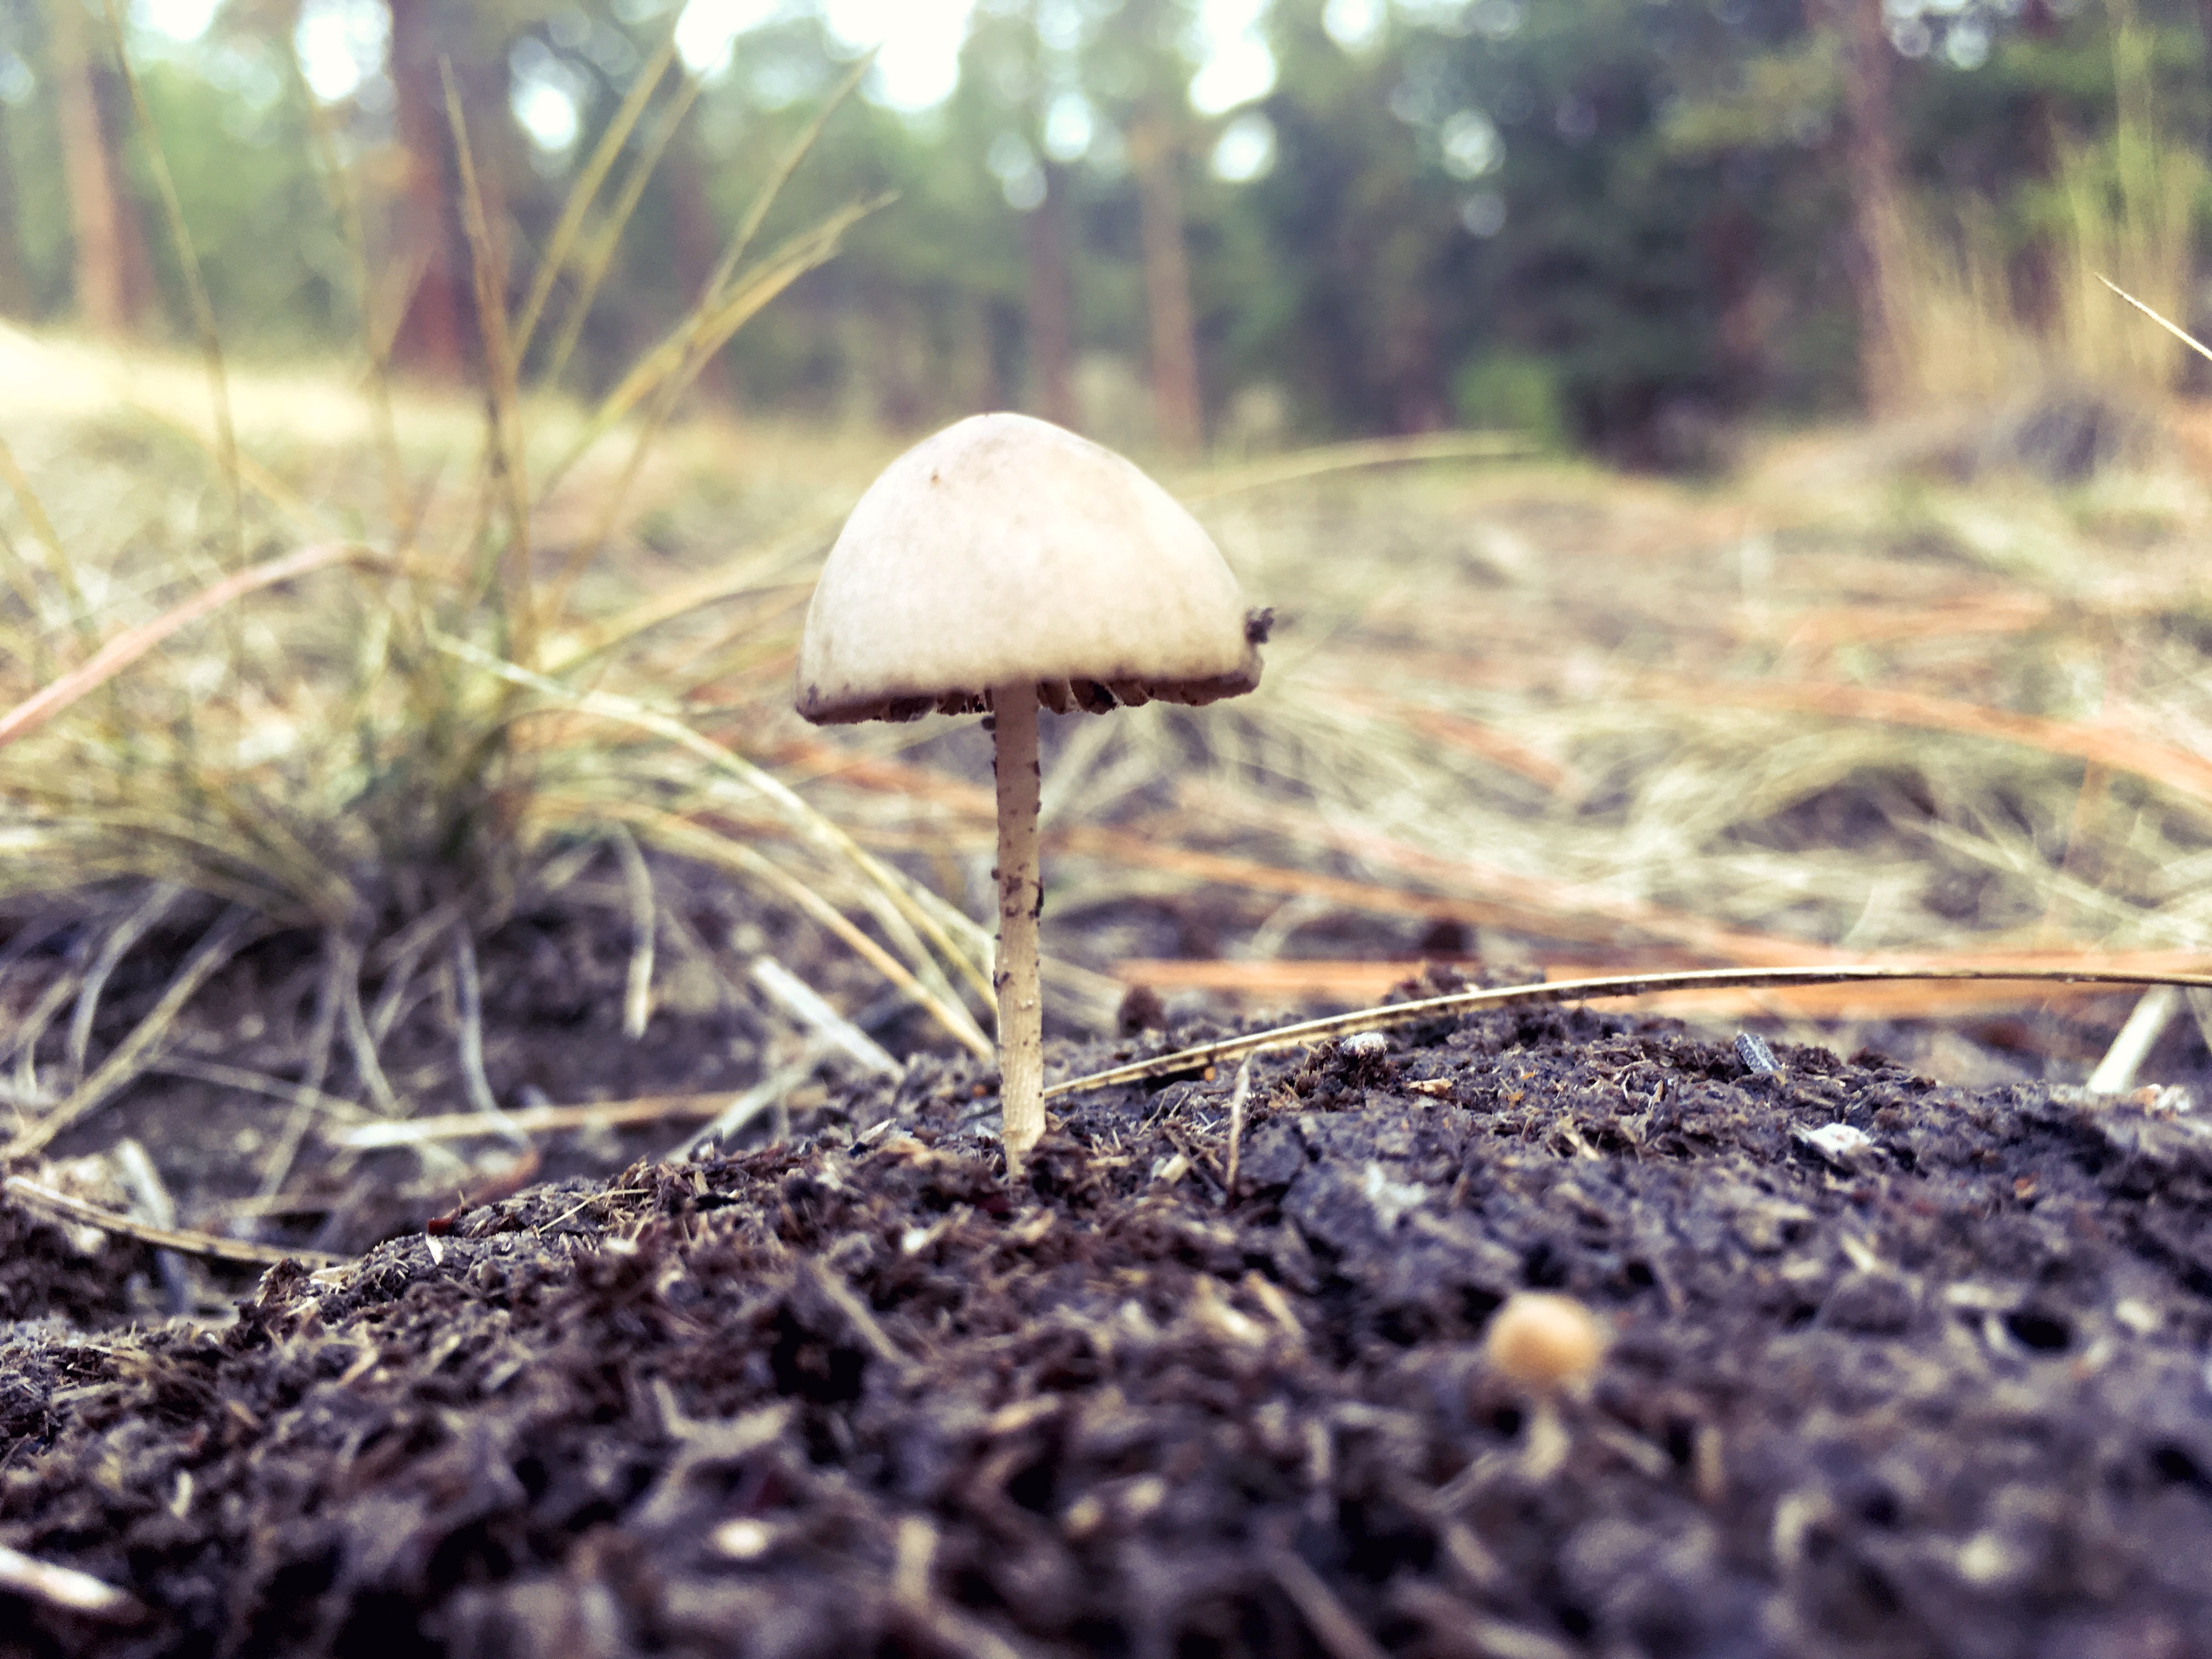
tree, nature, forest, grass, outdoor, branch, light, plant, fall, summer, wildlife, wild, food, scenic, natural, autumn, fresh, brown, soil, mushroom, season, fauna, fungus, beige, fungi, cap, raw, woodland, bolete, harvesting, edible, matsutake, picking, edible mushroom, medicinal mushroom, agaricomycetes, agaricaceae, penny bun